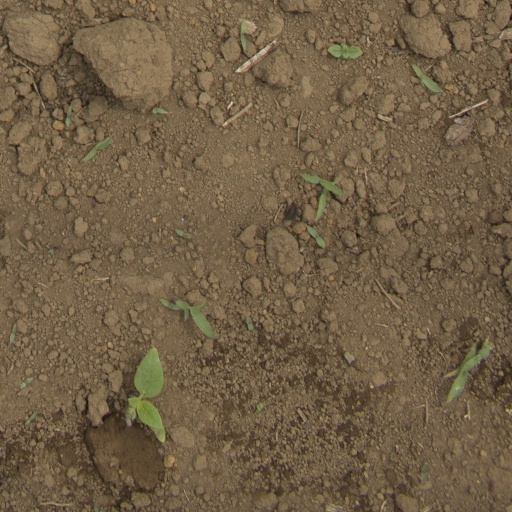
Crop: Jerusalem artichoke